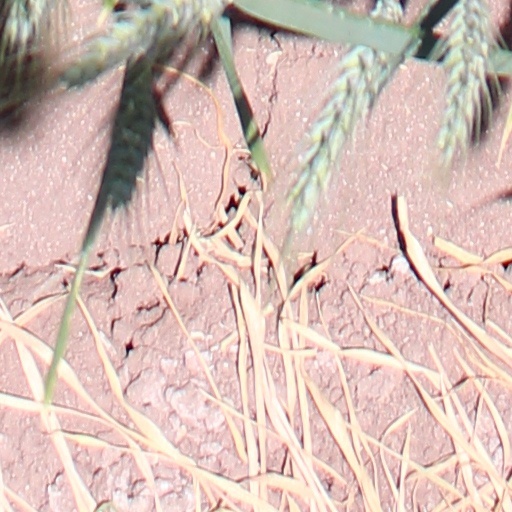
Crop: wheat